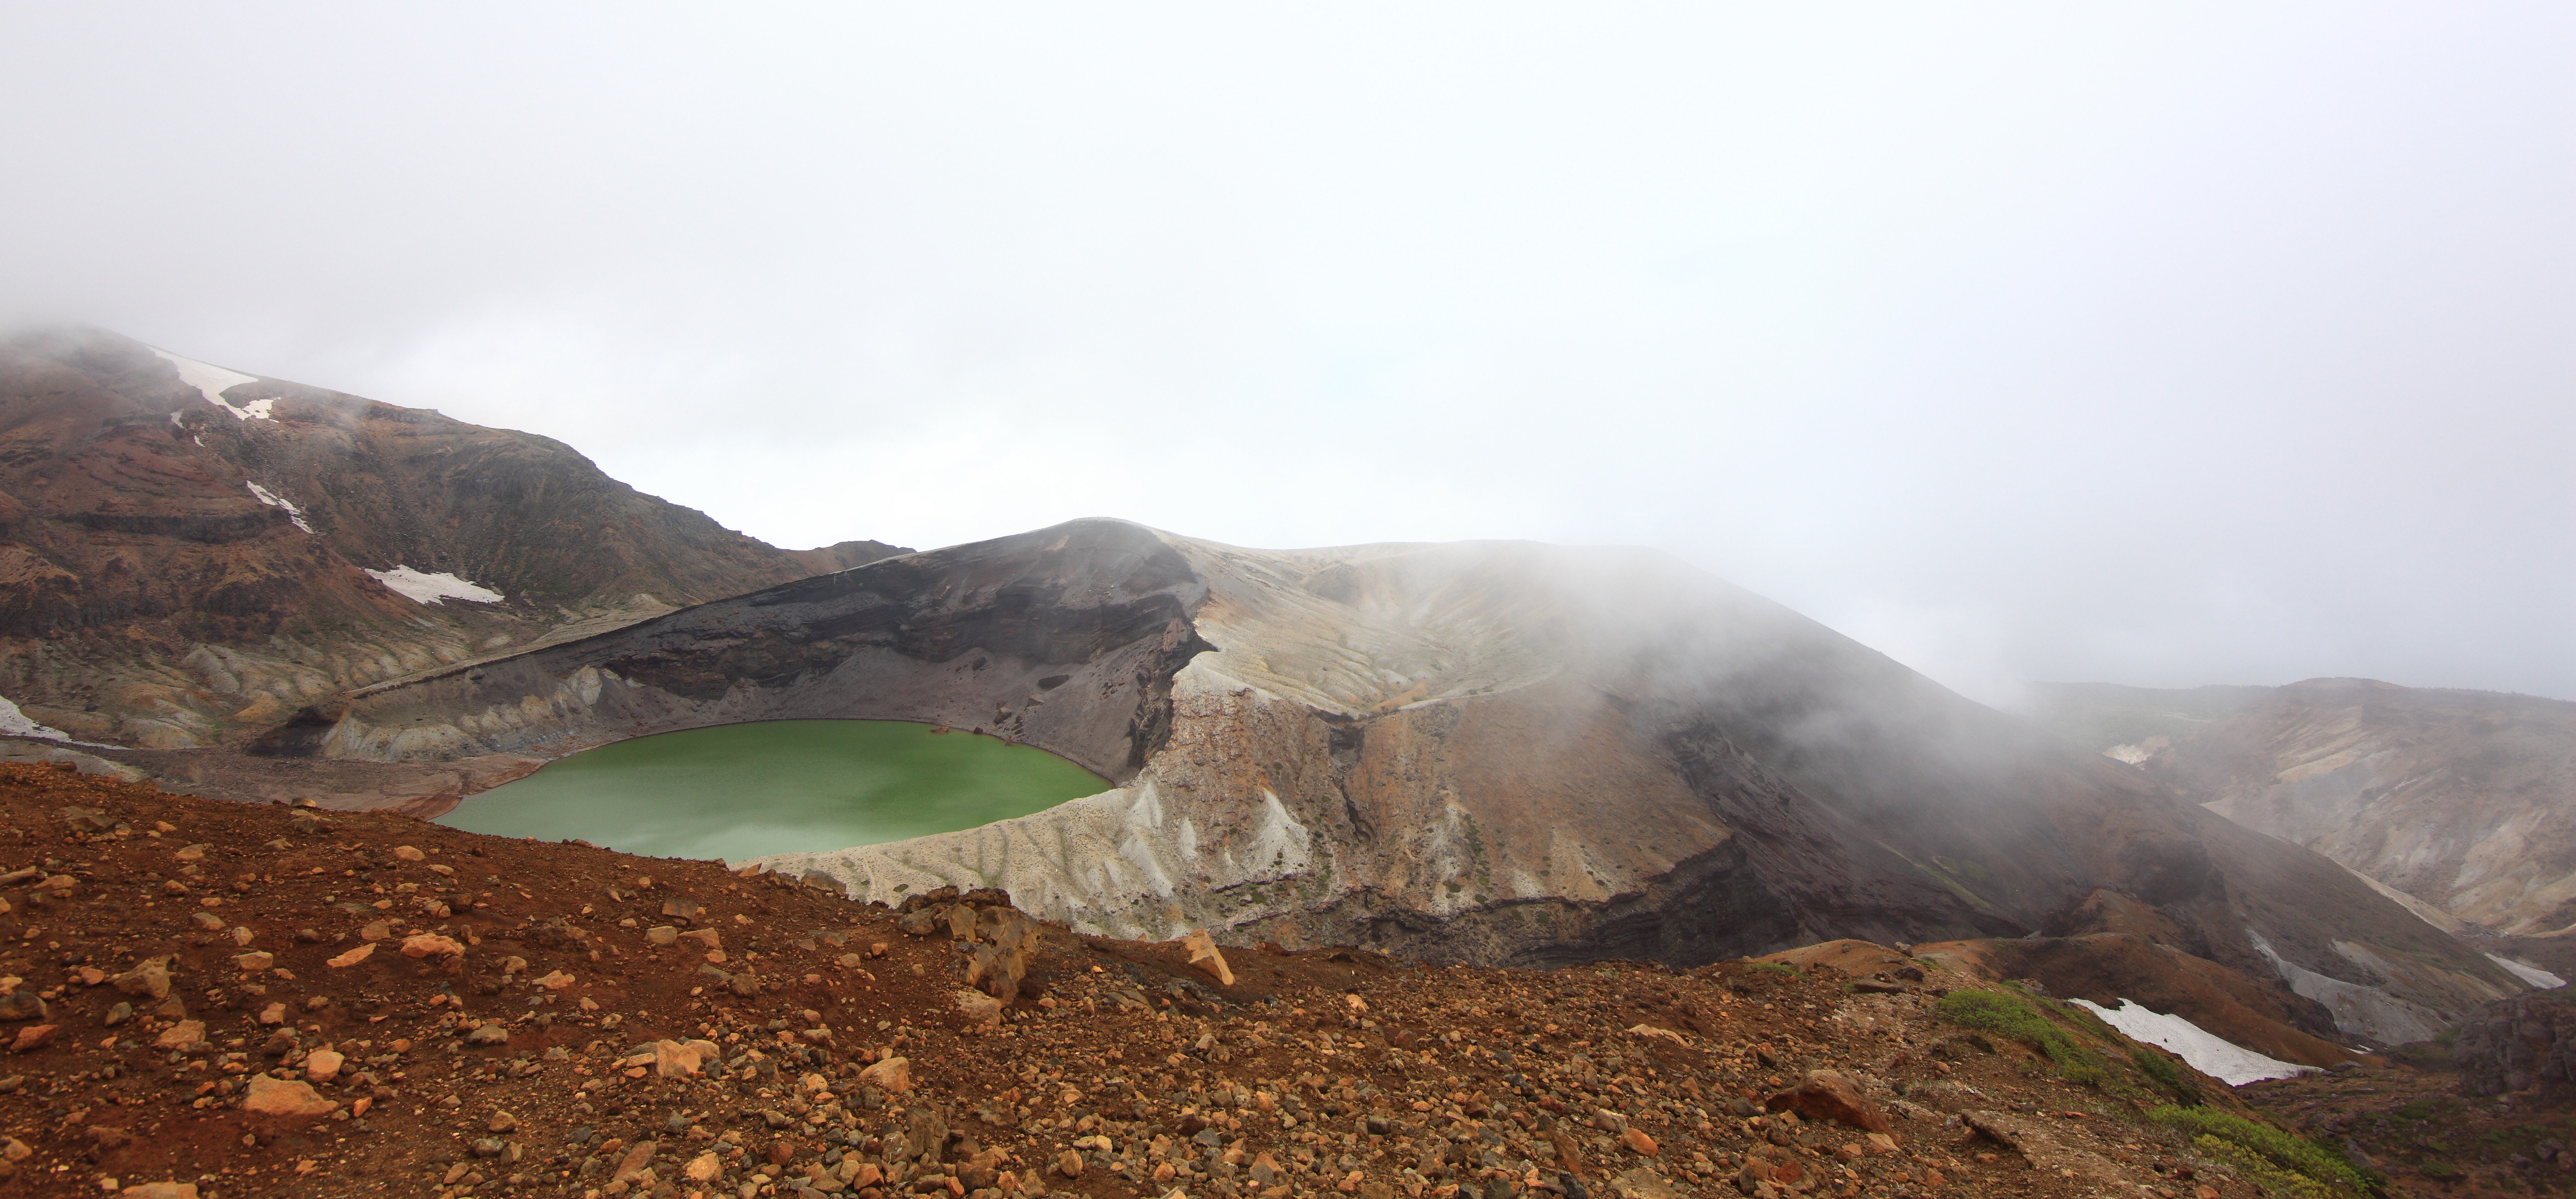
mountain, hill, lake, mountain range, high, volcano, soil, terrain, ridge, summit, cool image, geology, plateau, 5d, hires, markii, hi, res, resolution, okama, landform, geographical feature, atmospheric phenomenon, mountainous landforms, geological phenomenon, volcanic landform